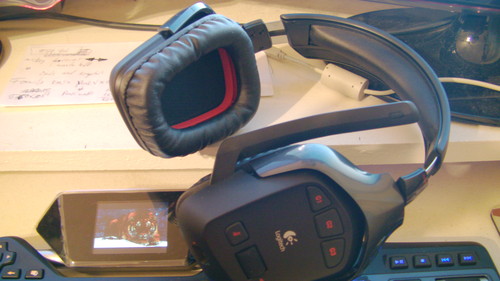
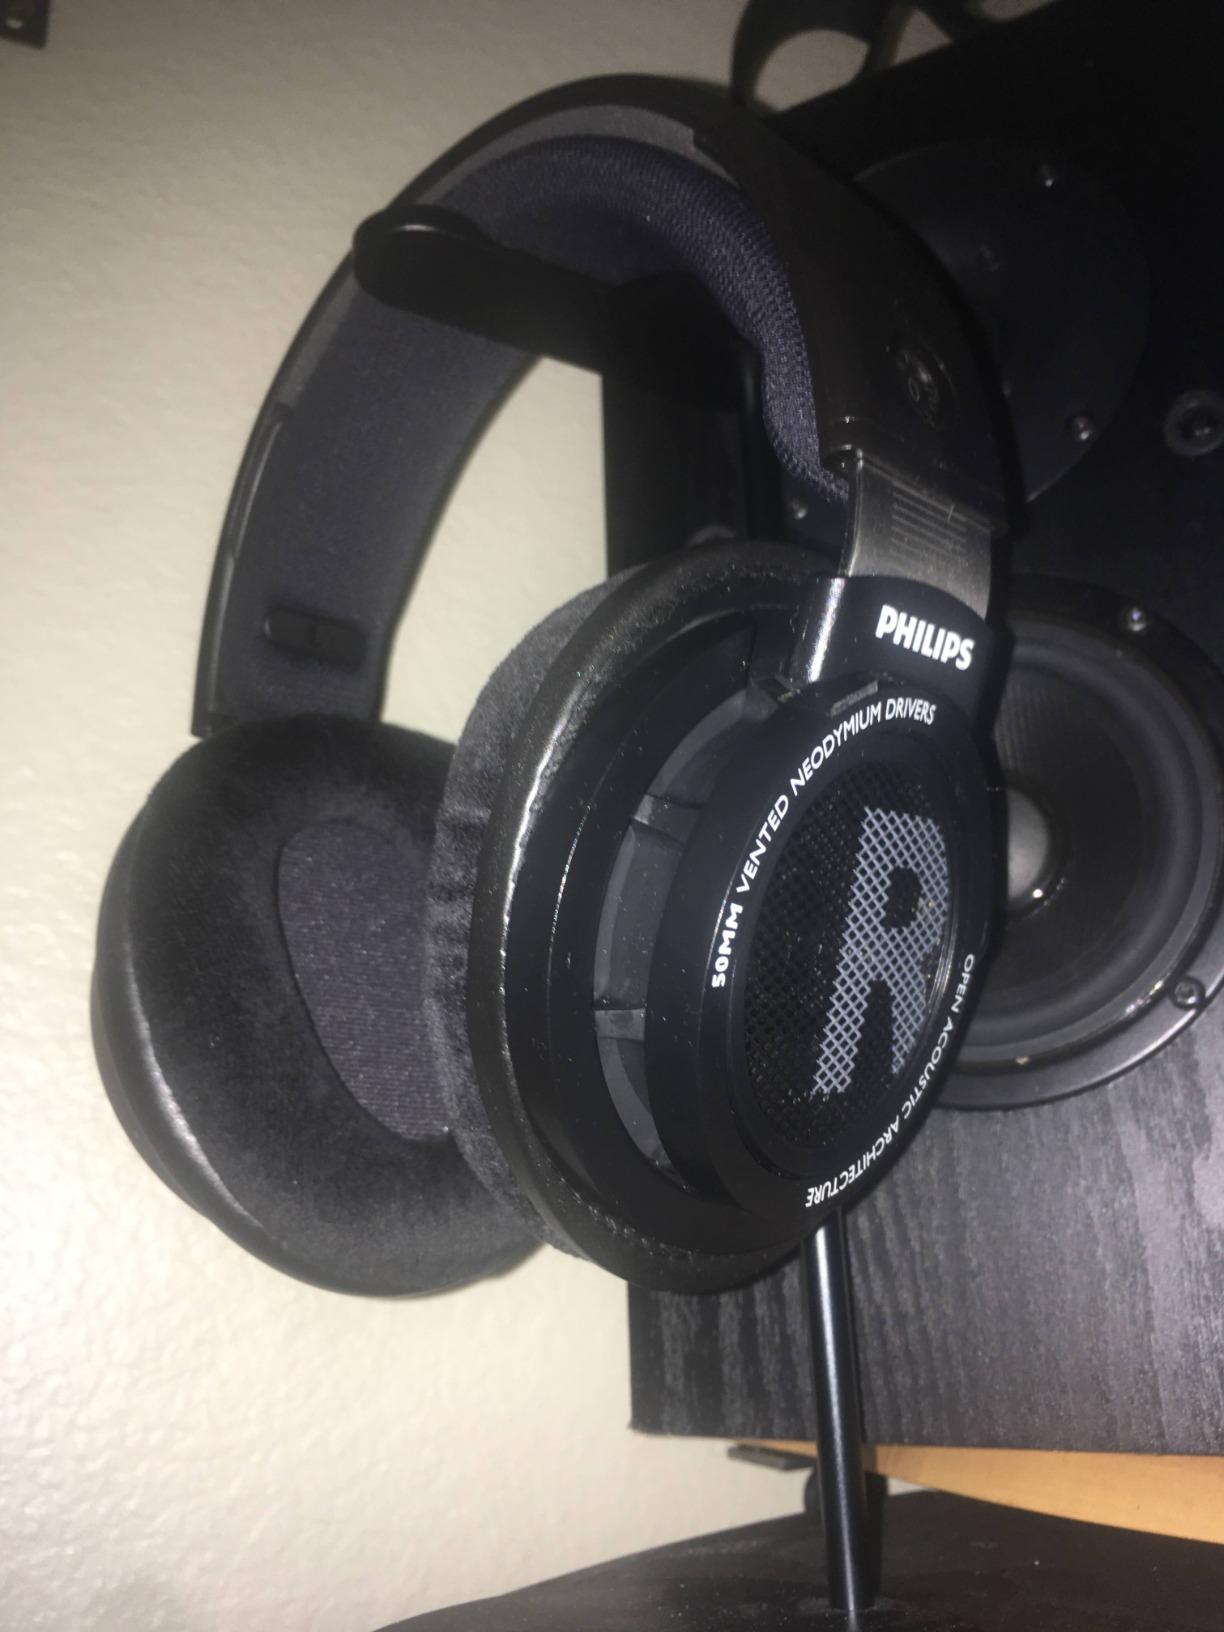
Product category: headphones
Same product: no